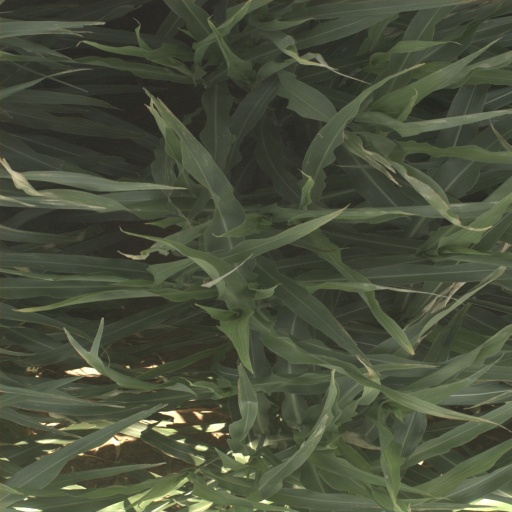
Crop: sorghum